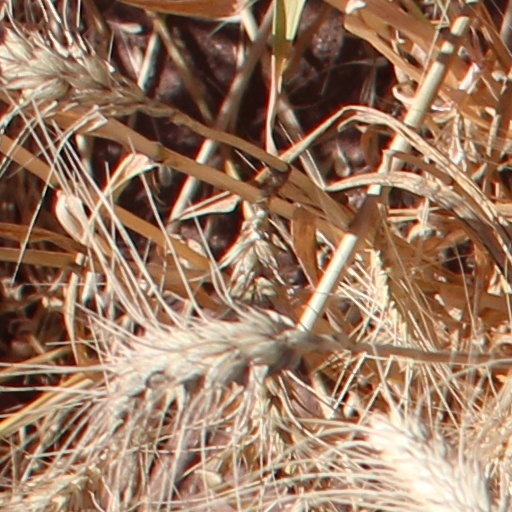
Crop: wheat